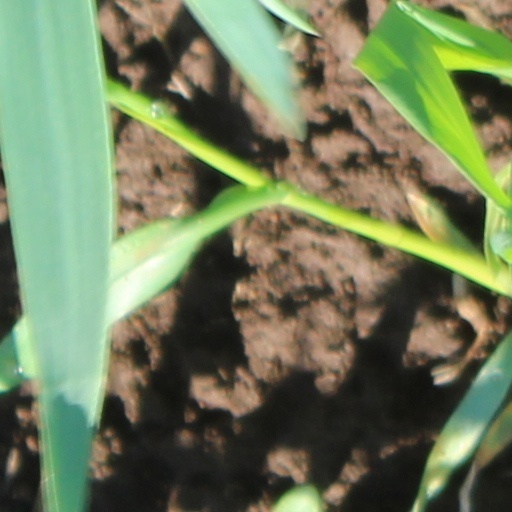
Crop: wheat